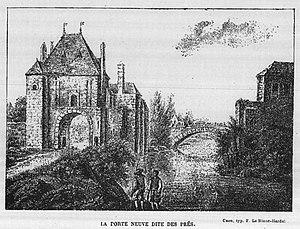
Porte Neuve, dite des Près, construite vers 1590 et détruite en 1798, du côté de la Prairie.
Le centre-ville ancien, ou Centre ancien est l'un des vingt quartiers de Caen. Il se situe au nord ouest de la ville.
Les fortifications de Caen ont longtemps été un signe de la richesse de la cité, bien qu’elles n’aient pas permis de protéger la ville des agressions extérieures, notamment pendant la guerre de Cent Ans. C'est un des éléments les plus importants du patrimoine militaire de Caen.